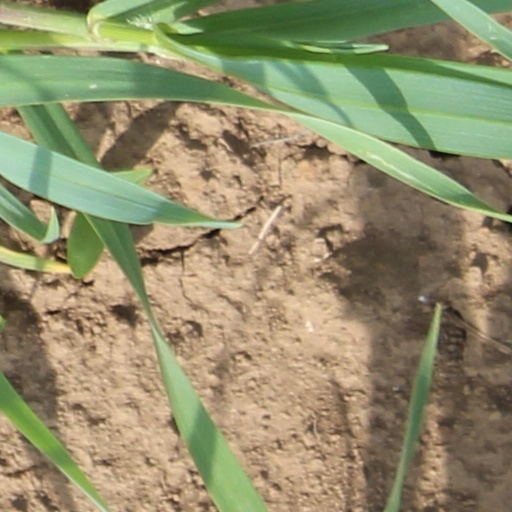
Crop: wheat